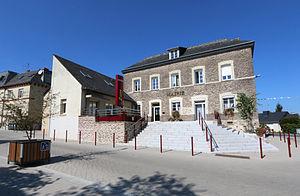
Mairie d'Orgères
Orgères est une commune française située dans le département d'Ille-et-Vilaine en région Bretagne.